Brandon Graham

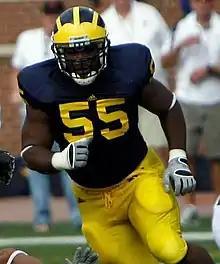
Graham played for the University of Michigan Wolverines in college.

Graham arrived at Michigan measuring and . Graham was initially listed as a linebacker at Michigan, but before the 2006 NCAA Division I FBS football season started for the 2006 Michigan Wolverines football team he switched to defensive end. Graham was (along with Greg Matthews, Carlos Brown, Brandon Minor, and Stevie Brown) one of five true freshmen to play in the season opening game. Graham was the backup for 2006 Lombardi Award and 2006 Ted Hendricks Award winner LaMarr Woodley. Graham also performed as a reserve defensive tackle during the season. Graham made his first tackle for Michigan on October 28 against Northwestern and recorded his first sack and forced fumble on November 11 against Indiana.